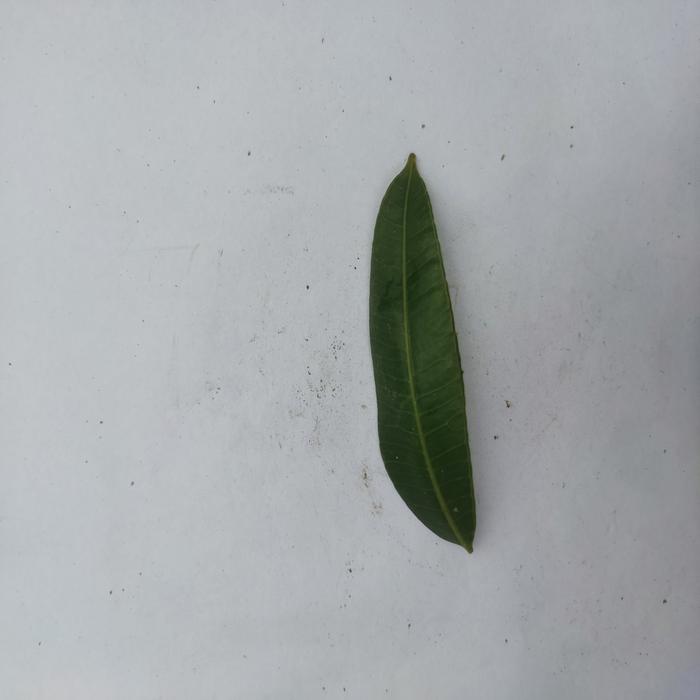
Crop: Hog Plum
Leaf condition: Heathy_Leaf